Dookie

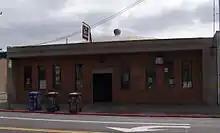
The exterior of 924 Gilman Street in West Berkeley. Green Day played the venue until they were banned in September 1993 for signing with a major label.

With the success in the independent world of the band's first two albums, "39/Smooth" (1990) and "Kerplunk" (1991), which sold 30,000 units each, a number of major record labels became interested in Green Day. Among them were Sony, Warner Bros., Geffen and Interscope. Representatives of these labels attempted to entice the band to sign by inviting them for meals to discuss a deal, with one manager even inviting the group to Disneyland. The band declined these advances; Armstrong believed that the labels were more than likely looking for something that resembled a grunge band, namely "second- and third-rate Nirvanas and Soundgardens", and they did not want to conform to a label's vision. That changed when they met the producer and A&R representative Rob Cavallo of Reprise, a subsidiary of Warner Bros. The band played Beatles covers for him for 40 minutes, then Cavallo picked up his own guitar and jammed with them. They were impressed by his work with fellow Californian band the Muffs, and later remarked that Cavallo "was the only person we could really talk to and connect with".